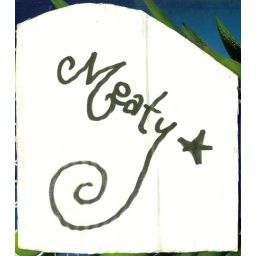
lettering on the top of the pizza box from somewhere in the bay area..nice lettering..a keeper